Californios

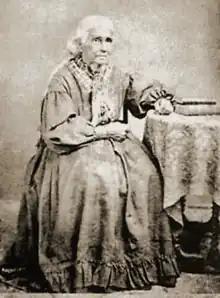
Bernarda Ruiz de Rodríguez allegedly brokered the Treaty of Cahuenga.

Vallejo tried to get the California State Capital moved permanently to Benicia, California on land he sold to the state government in December, 1851. It was named Benicia for the General's wife, Francisca Benicia Carillo de Vallejo. The General intended that the prospective city be named "Francisca" after his wife, but this name was dropped when the city of Yerba Buena changed its name to "San Francisco" on January 30, 1847. Benicia was the third site selected to serve as the California state capital, and its newly constructed city hall was California's capitol from February 11, 1853, to February 25, 1854. Vallejo gave the Rancho Suscol to his oldest daughter, Epifania Guadalupe Vallejo, on April 3, 1851, as a wedding present when she married U.S. Army General John H. Frisbie. It is unknown what he gave as a wedding present when his two daughters Natalia and Jovita married the brothers, Attila Haraszthy and Agoston Haraszthy, on the same day—June 1, 1863.